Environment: real
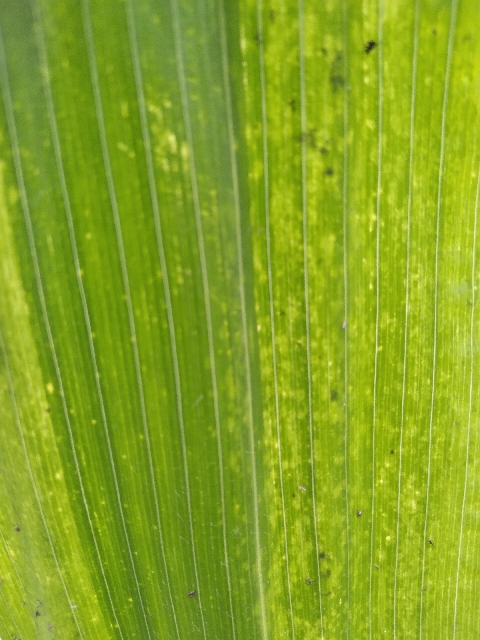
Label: lethal_necrosis